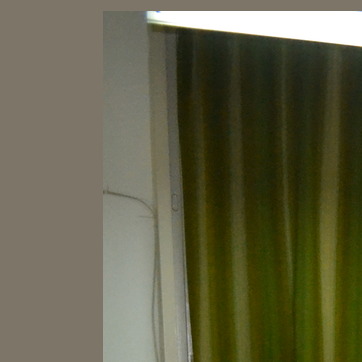
Material: fabric